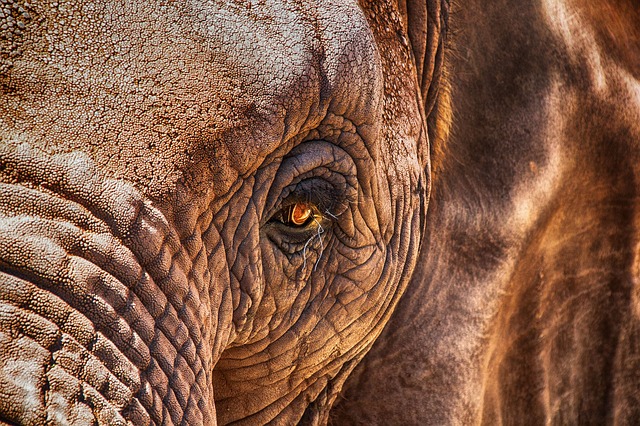
Label: elephant